Jackie French

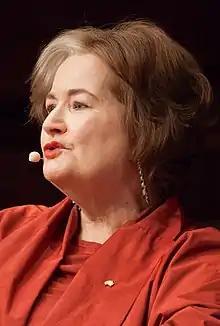
French speaking on an Australian Human Rights Commission panel discussion, in her capacity as 2015 Senior Australian of the Year.

French has won more than 60 awards in Australia and overseas and a number of her books have been shortlisted for numerous Australian and United States awards.